Steven MacLean (footballer)

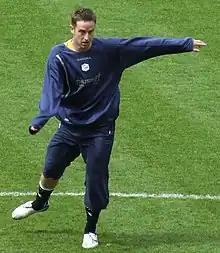
MacLean as a Sheffield Wednesday player in 2007

Steven George MacLean (born 23 August 1982) is a Scottish professional football coach and former player who was most recently the interim head coach of Scottish Championship club Queen's Park.